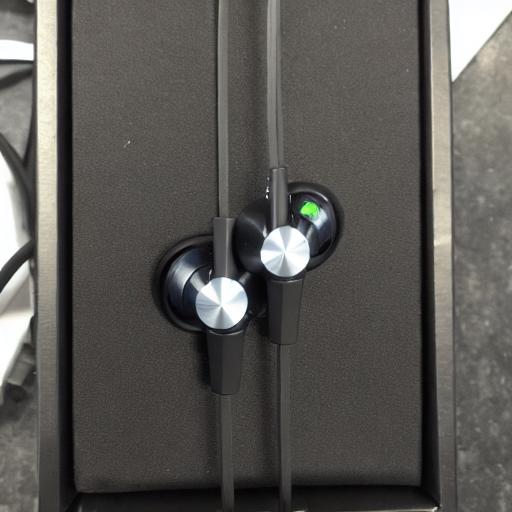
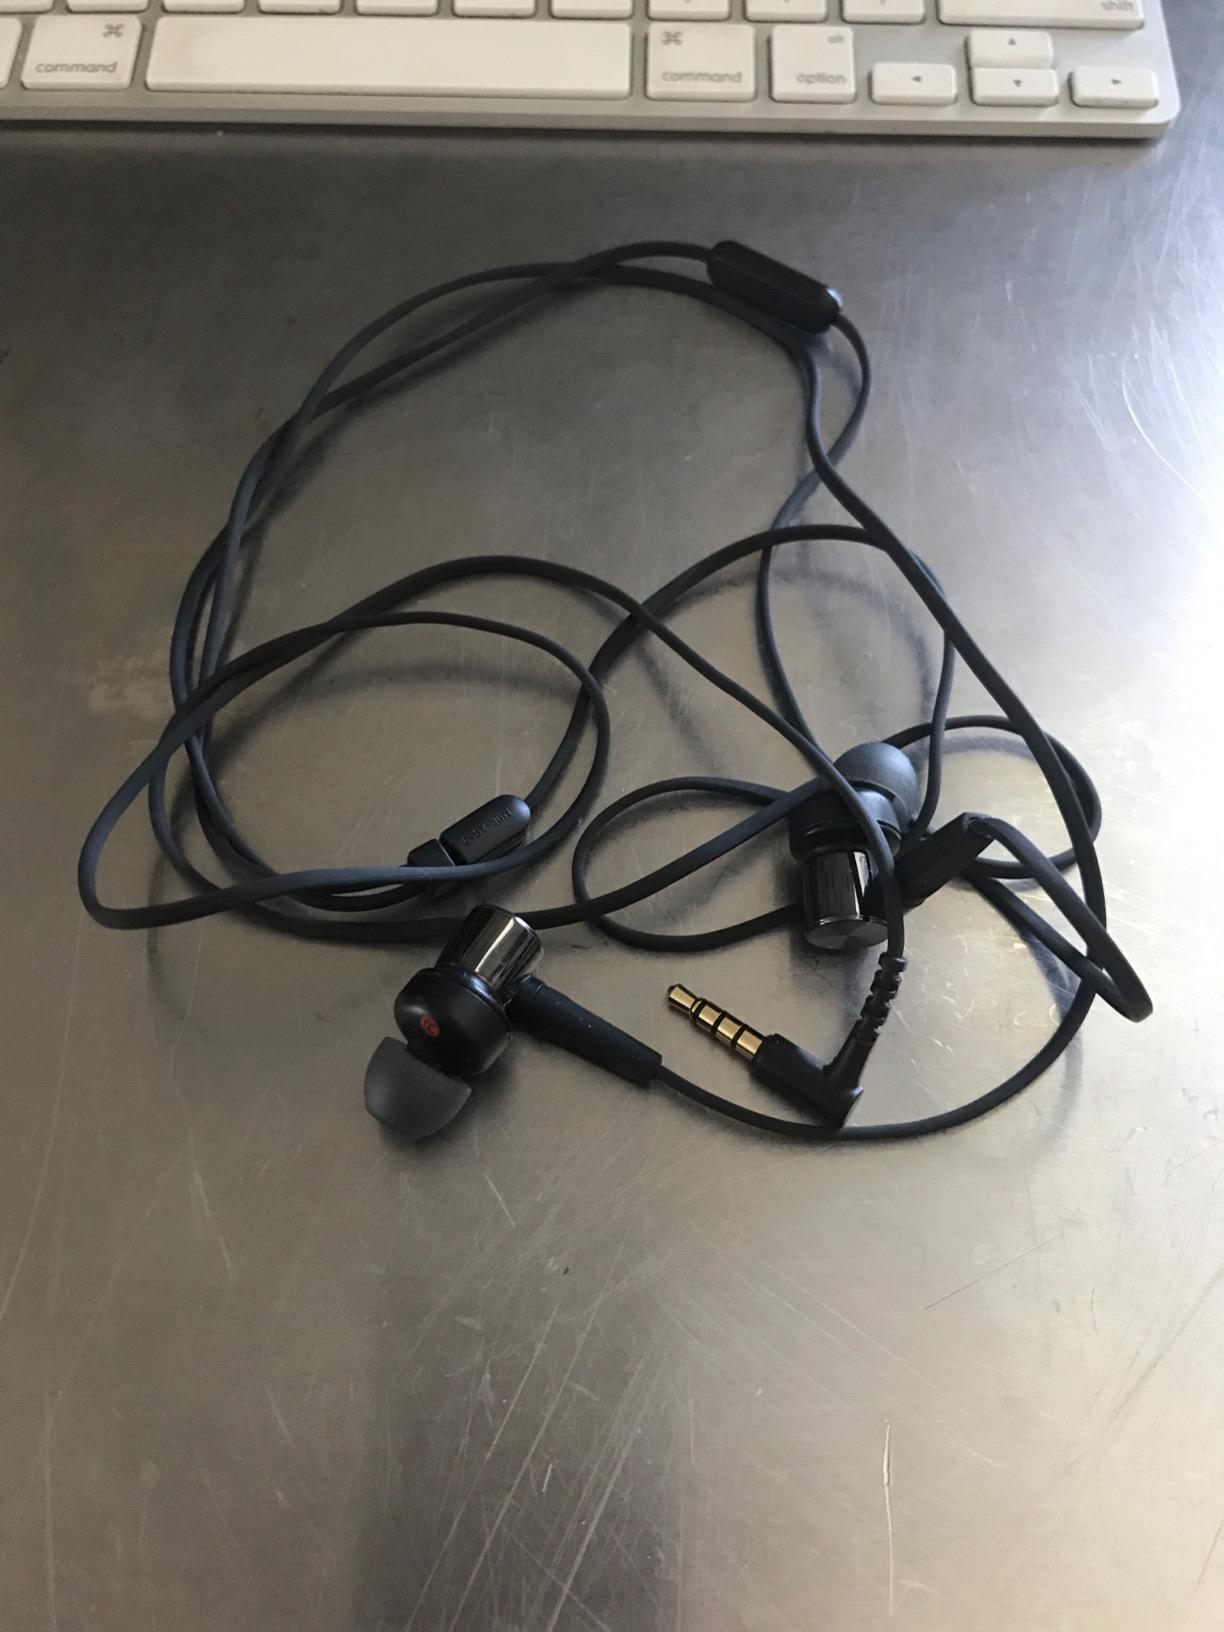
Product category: headphones
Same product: no